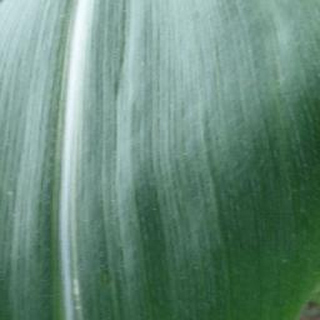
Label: healthy_corn